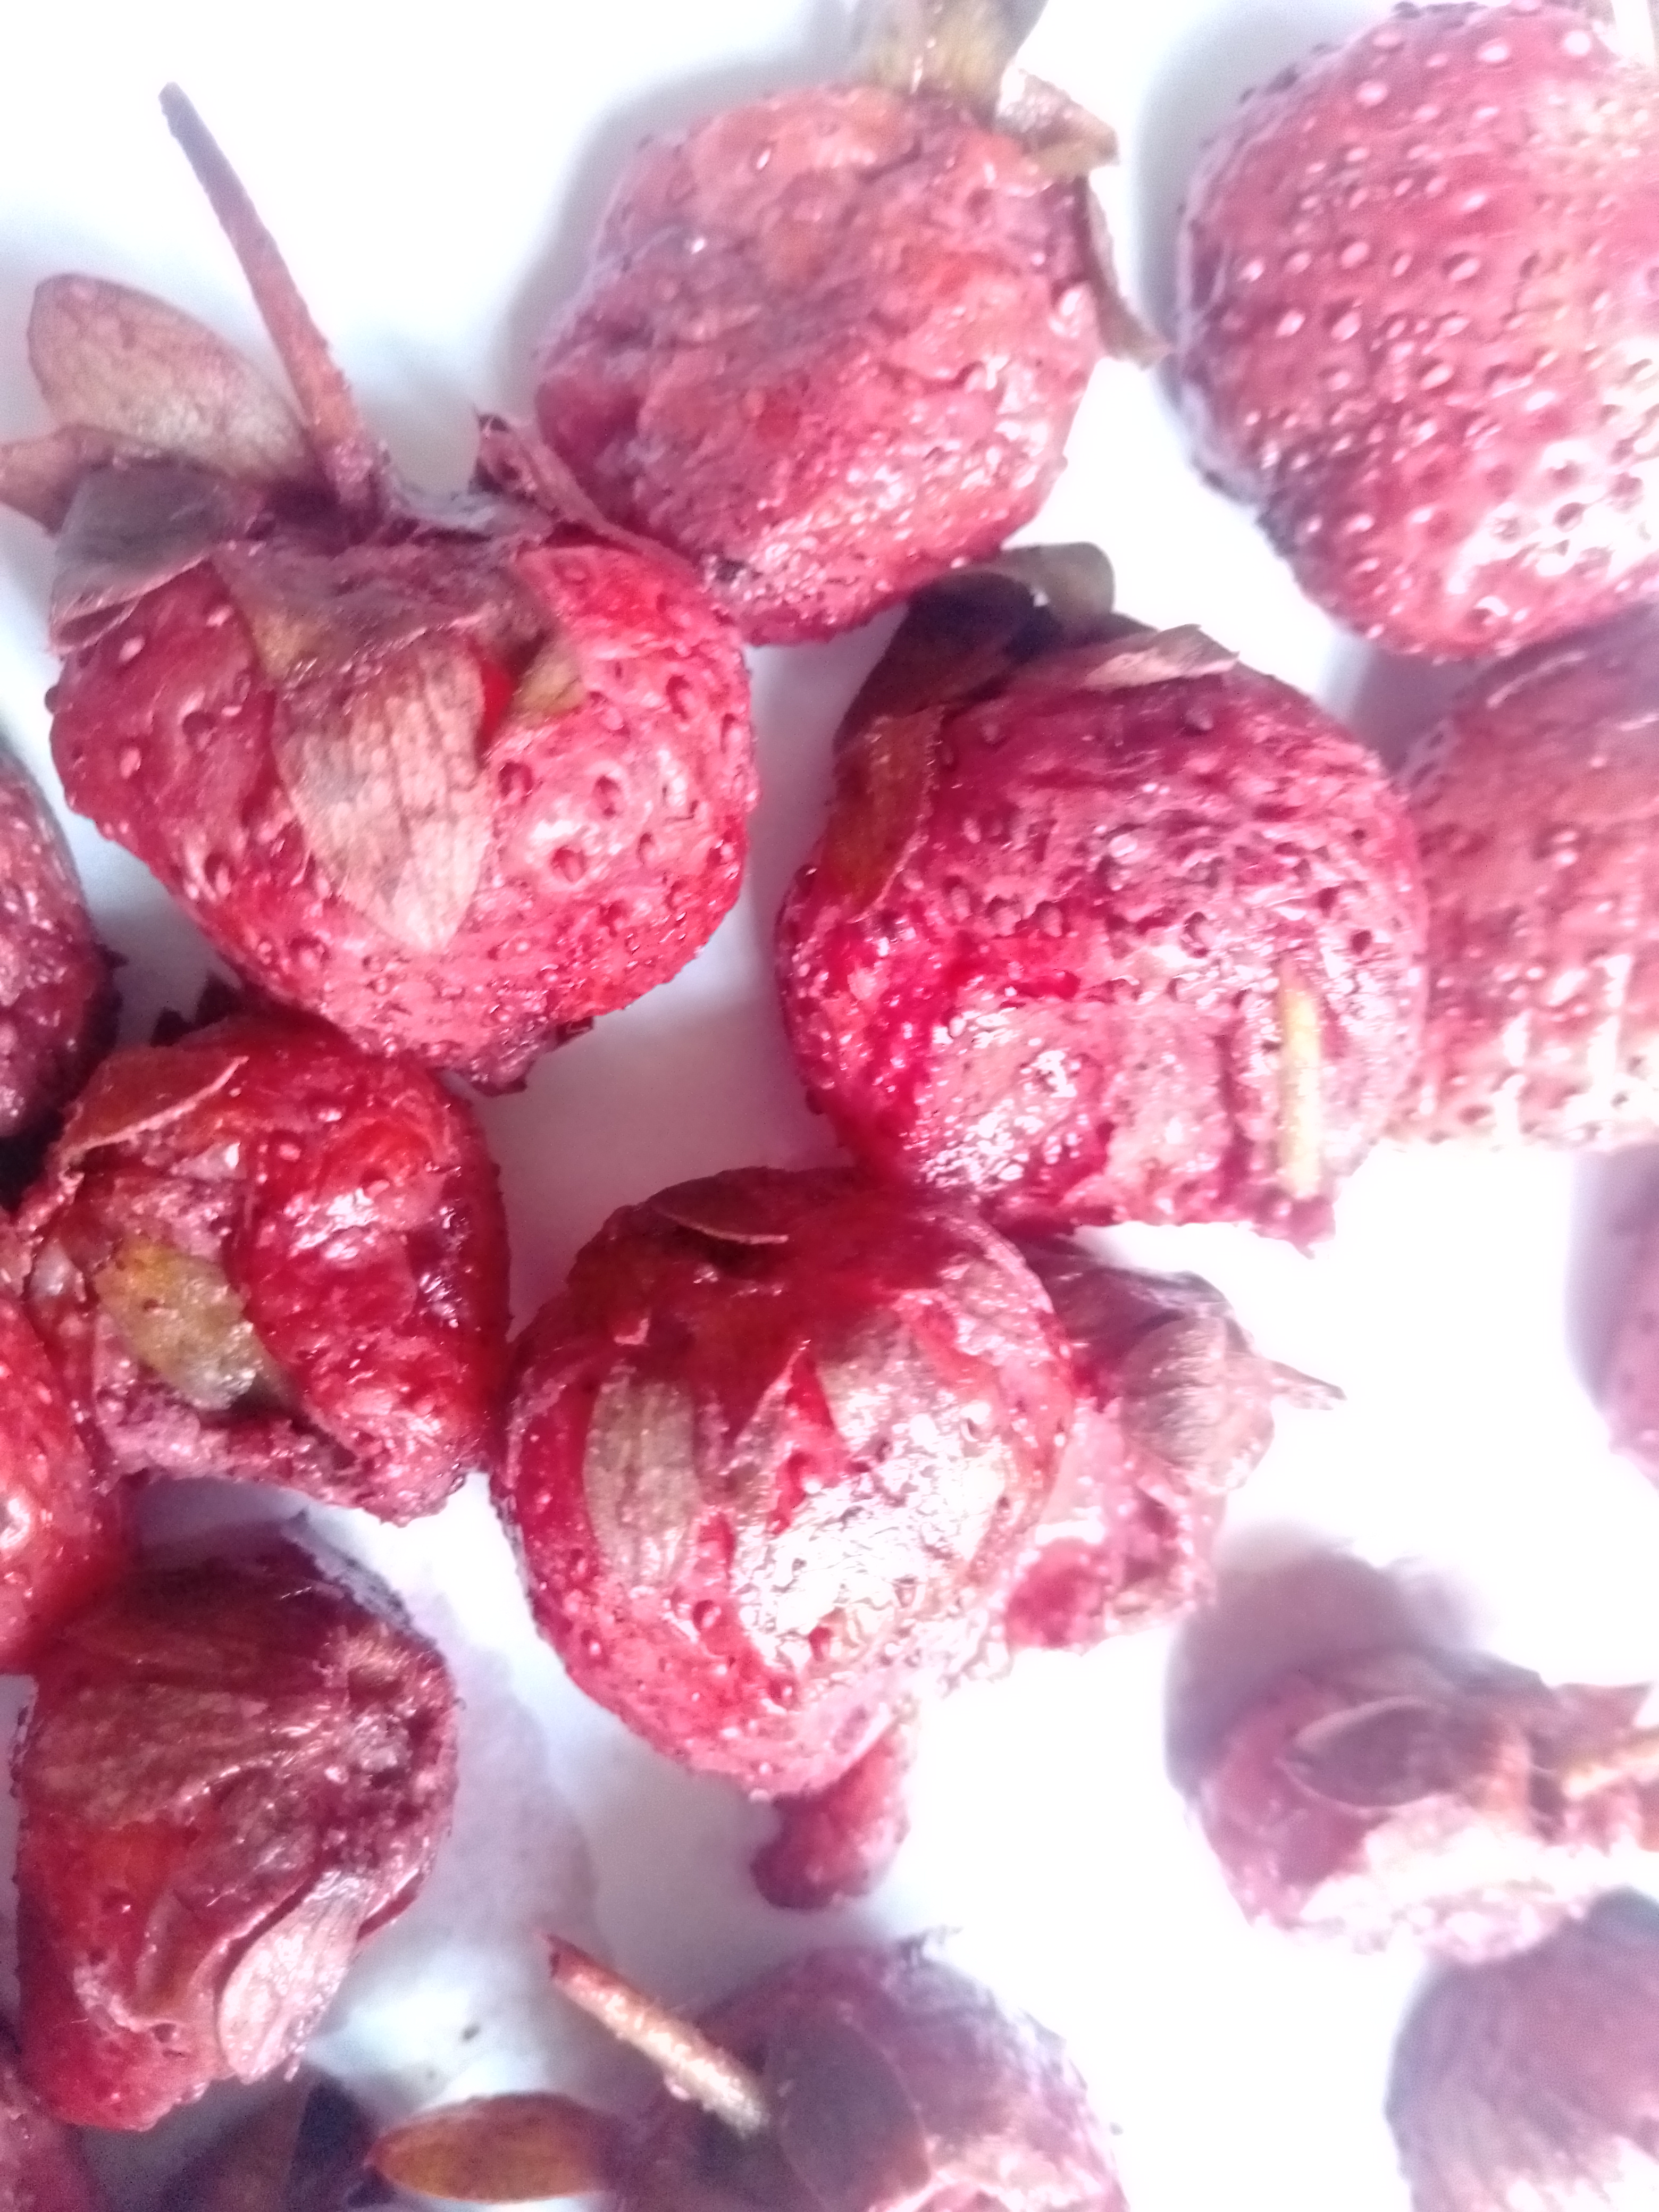
Fruit: strawberry
Condition: rotten